Ham and Eggs at the Front

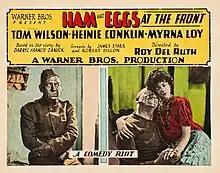
Lobby card

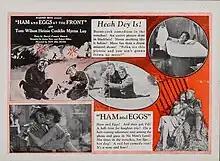
Inside a pamphlet discussing the film.

Ham and Eggs at the Front is a 1927 American synchronized sound comedy film directed by Roy Del Ruth and starring Tom Wilson, Heinie Conklin and Myrna Loy - all in blackface. While the film has no audible dialog, it was released with a synchronized musical score with sound effects using the Vitaphone sound-on-disc process. Long thought to be a lost film, a print was screened at the Pordenone Silent Film Festival in 2021 courtesy of the Cineteca Italiana.